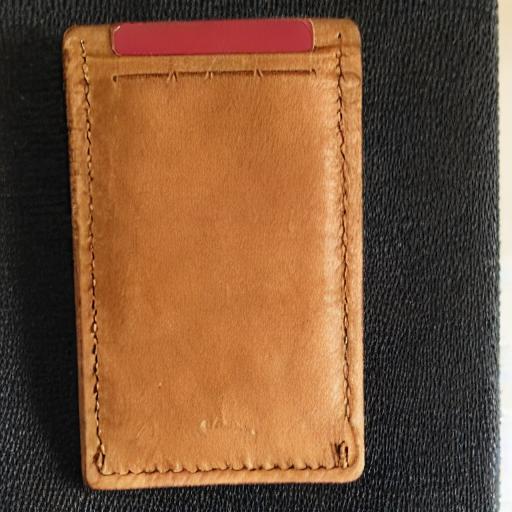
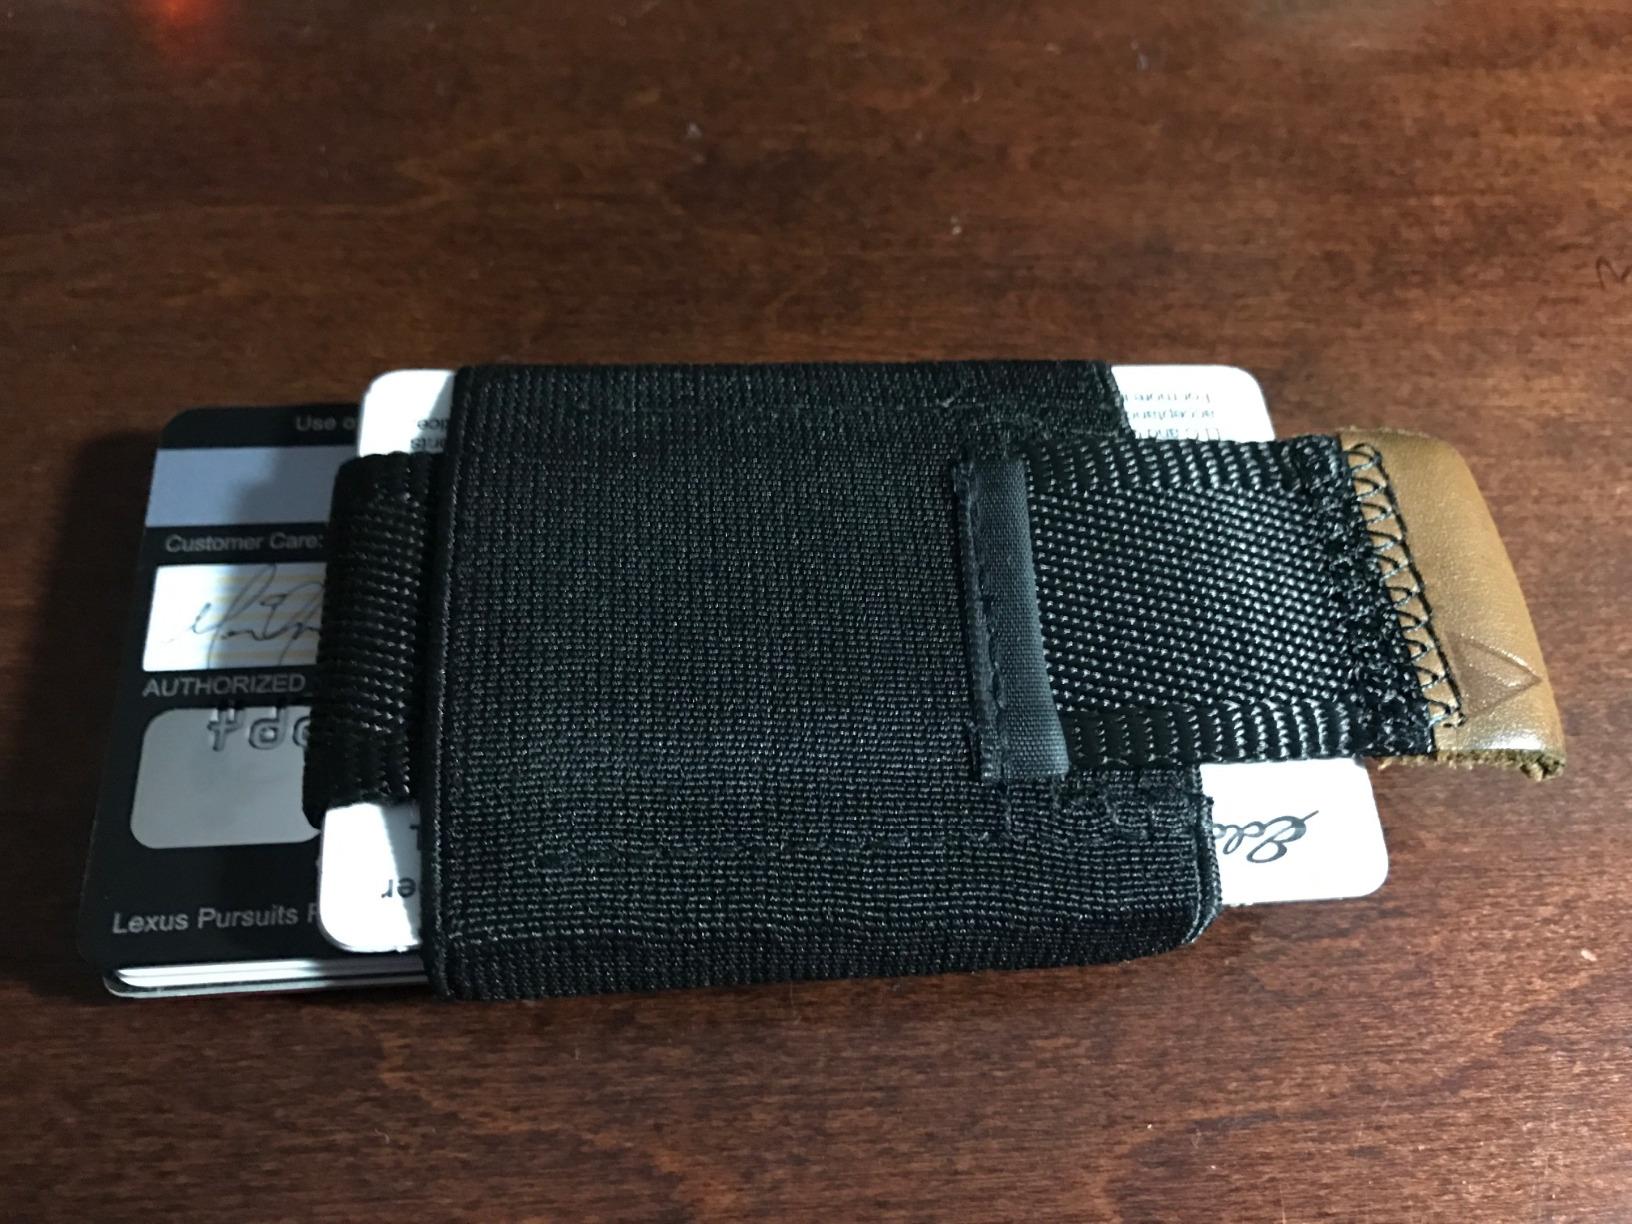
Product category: accessories_wallet
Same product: no